Question: What color is the smoke?
Tambaya: Menene launin hayaƙin?
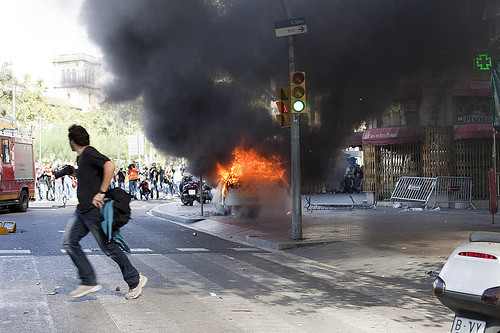
Answer: Black.
Amsa: Baƙi.